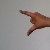
The image shows a hand gesture representing the letter 'Z' in Indian Sign Language.